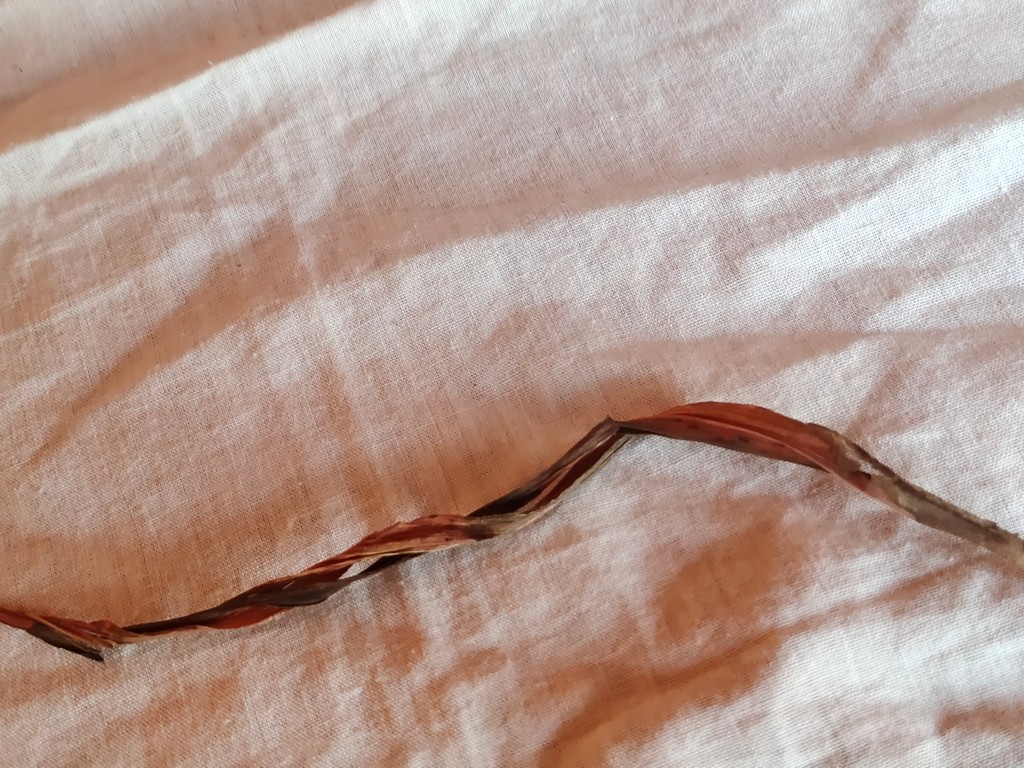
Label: Dried